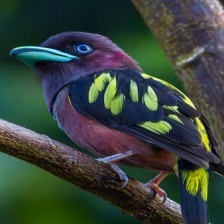
Species: BANDED BROADBILL
Scientific name: EURYLAIMUS JAVANICUS